Leonora Duarte

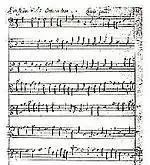
"Seven Sinfonias for five viols" (page 33 of the manuscript Oxford, Christ Church College, Mus. ms. 429)

Her father, Gaspar, likely wrote out the titles of each Sinfonia, yet we do not know who copied the music. Given the frequency with which women were tasked with music copying, it is possible that Leonora copied the works, herself.